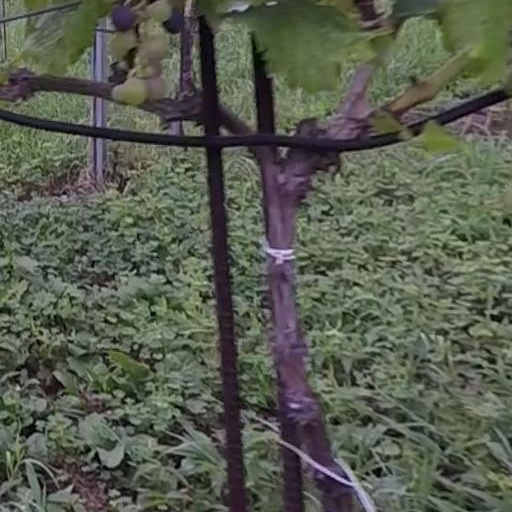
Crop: grape